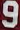
Number: 9